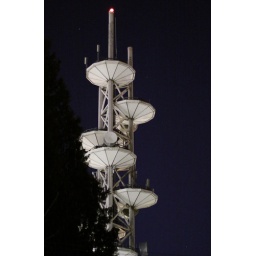
The Telus microwave tower in New Westminster, B.C. 090327-142